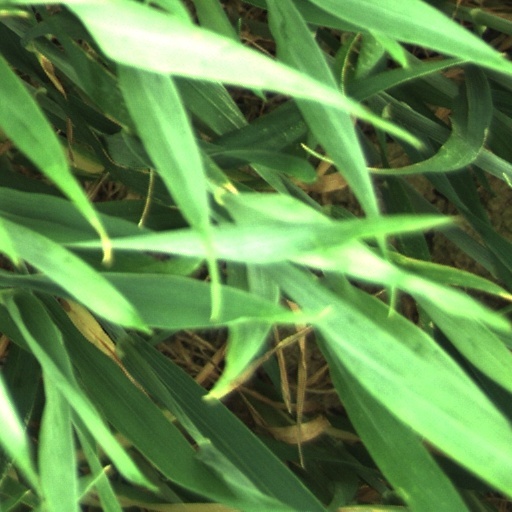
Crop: wheat